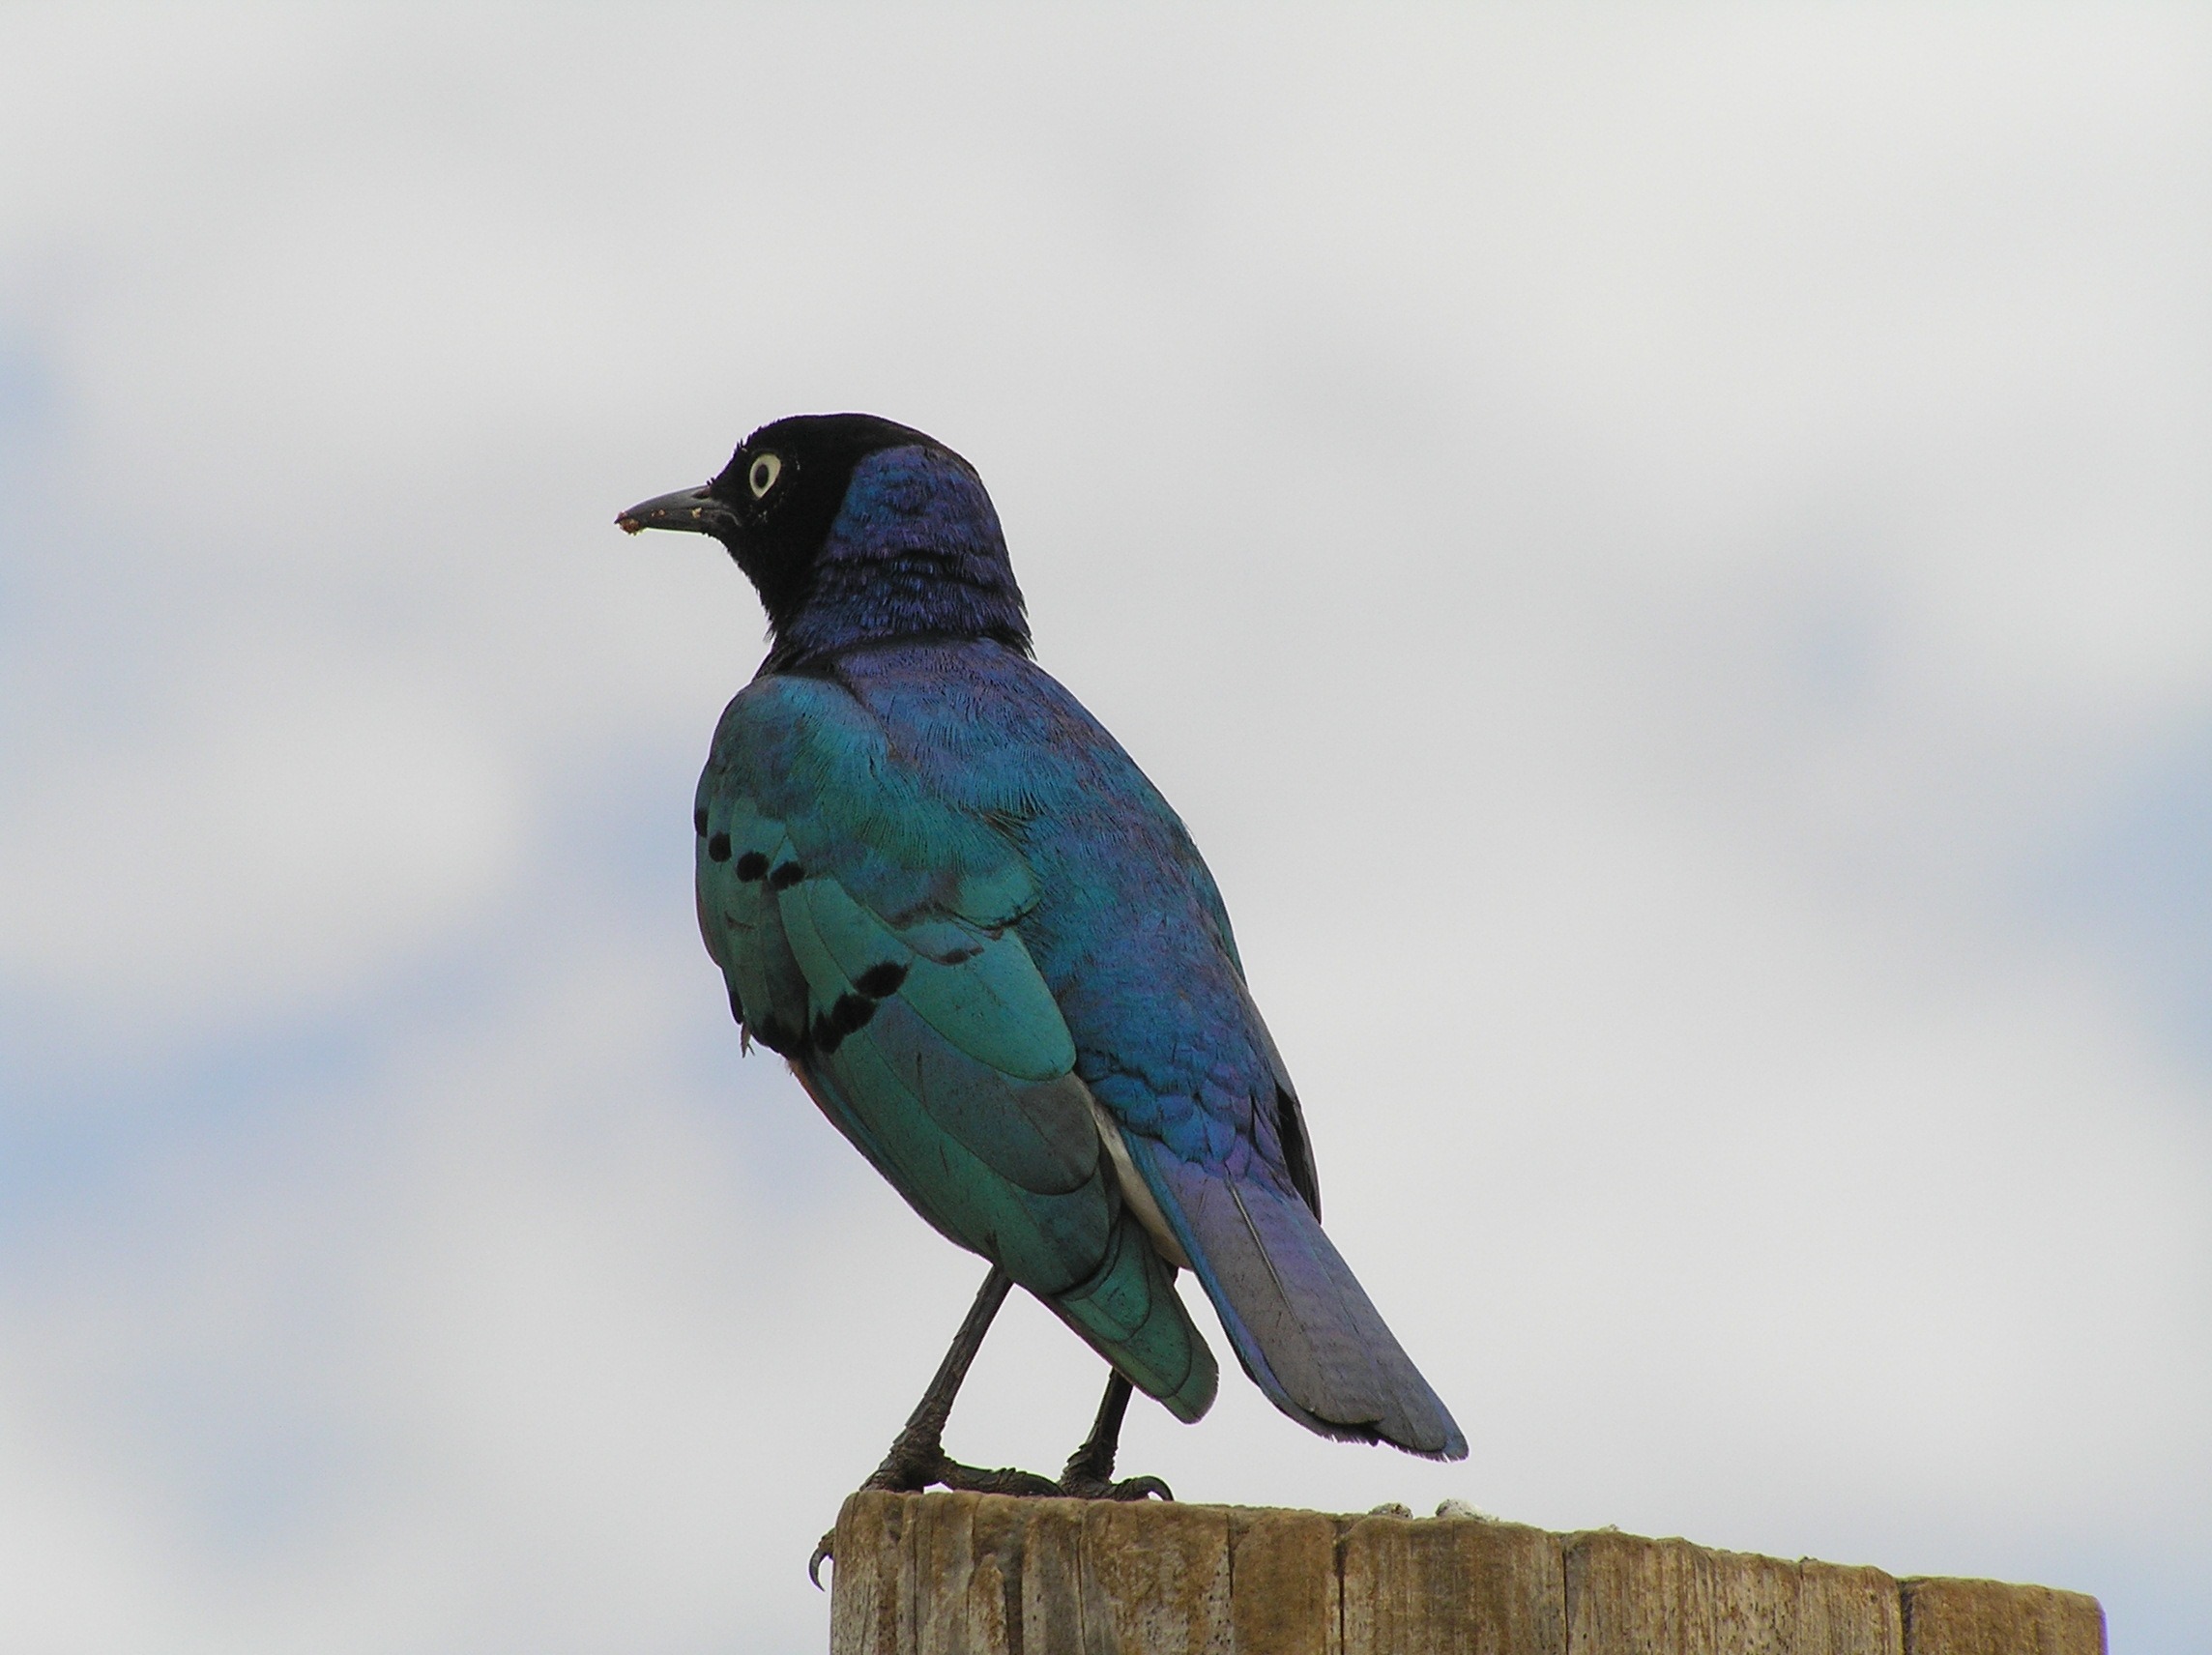
nature, bird, wing, sky, view, animal, beak, africa, blue, fauna, vertebrate, silent, drought, perching bird